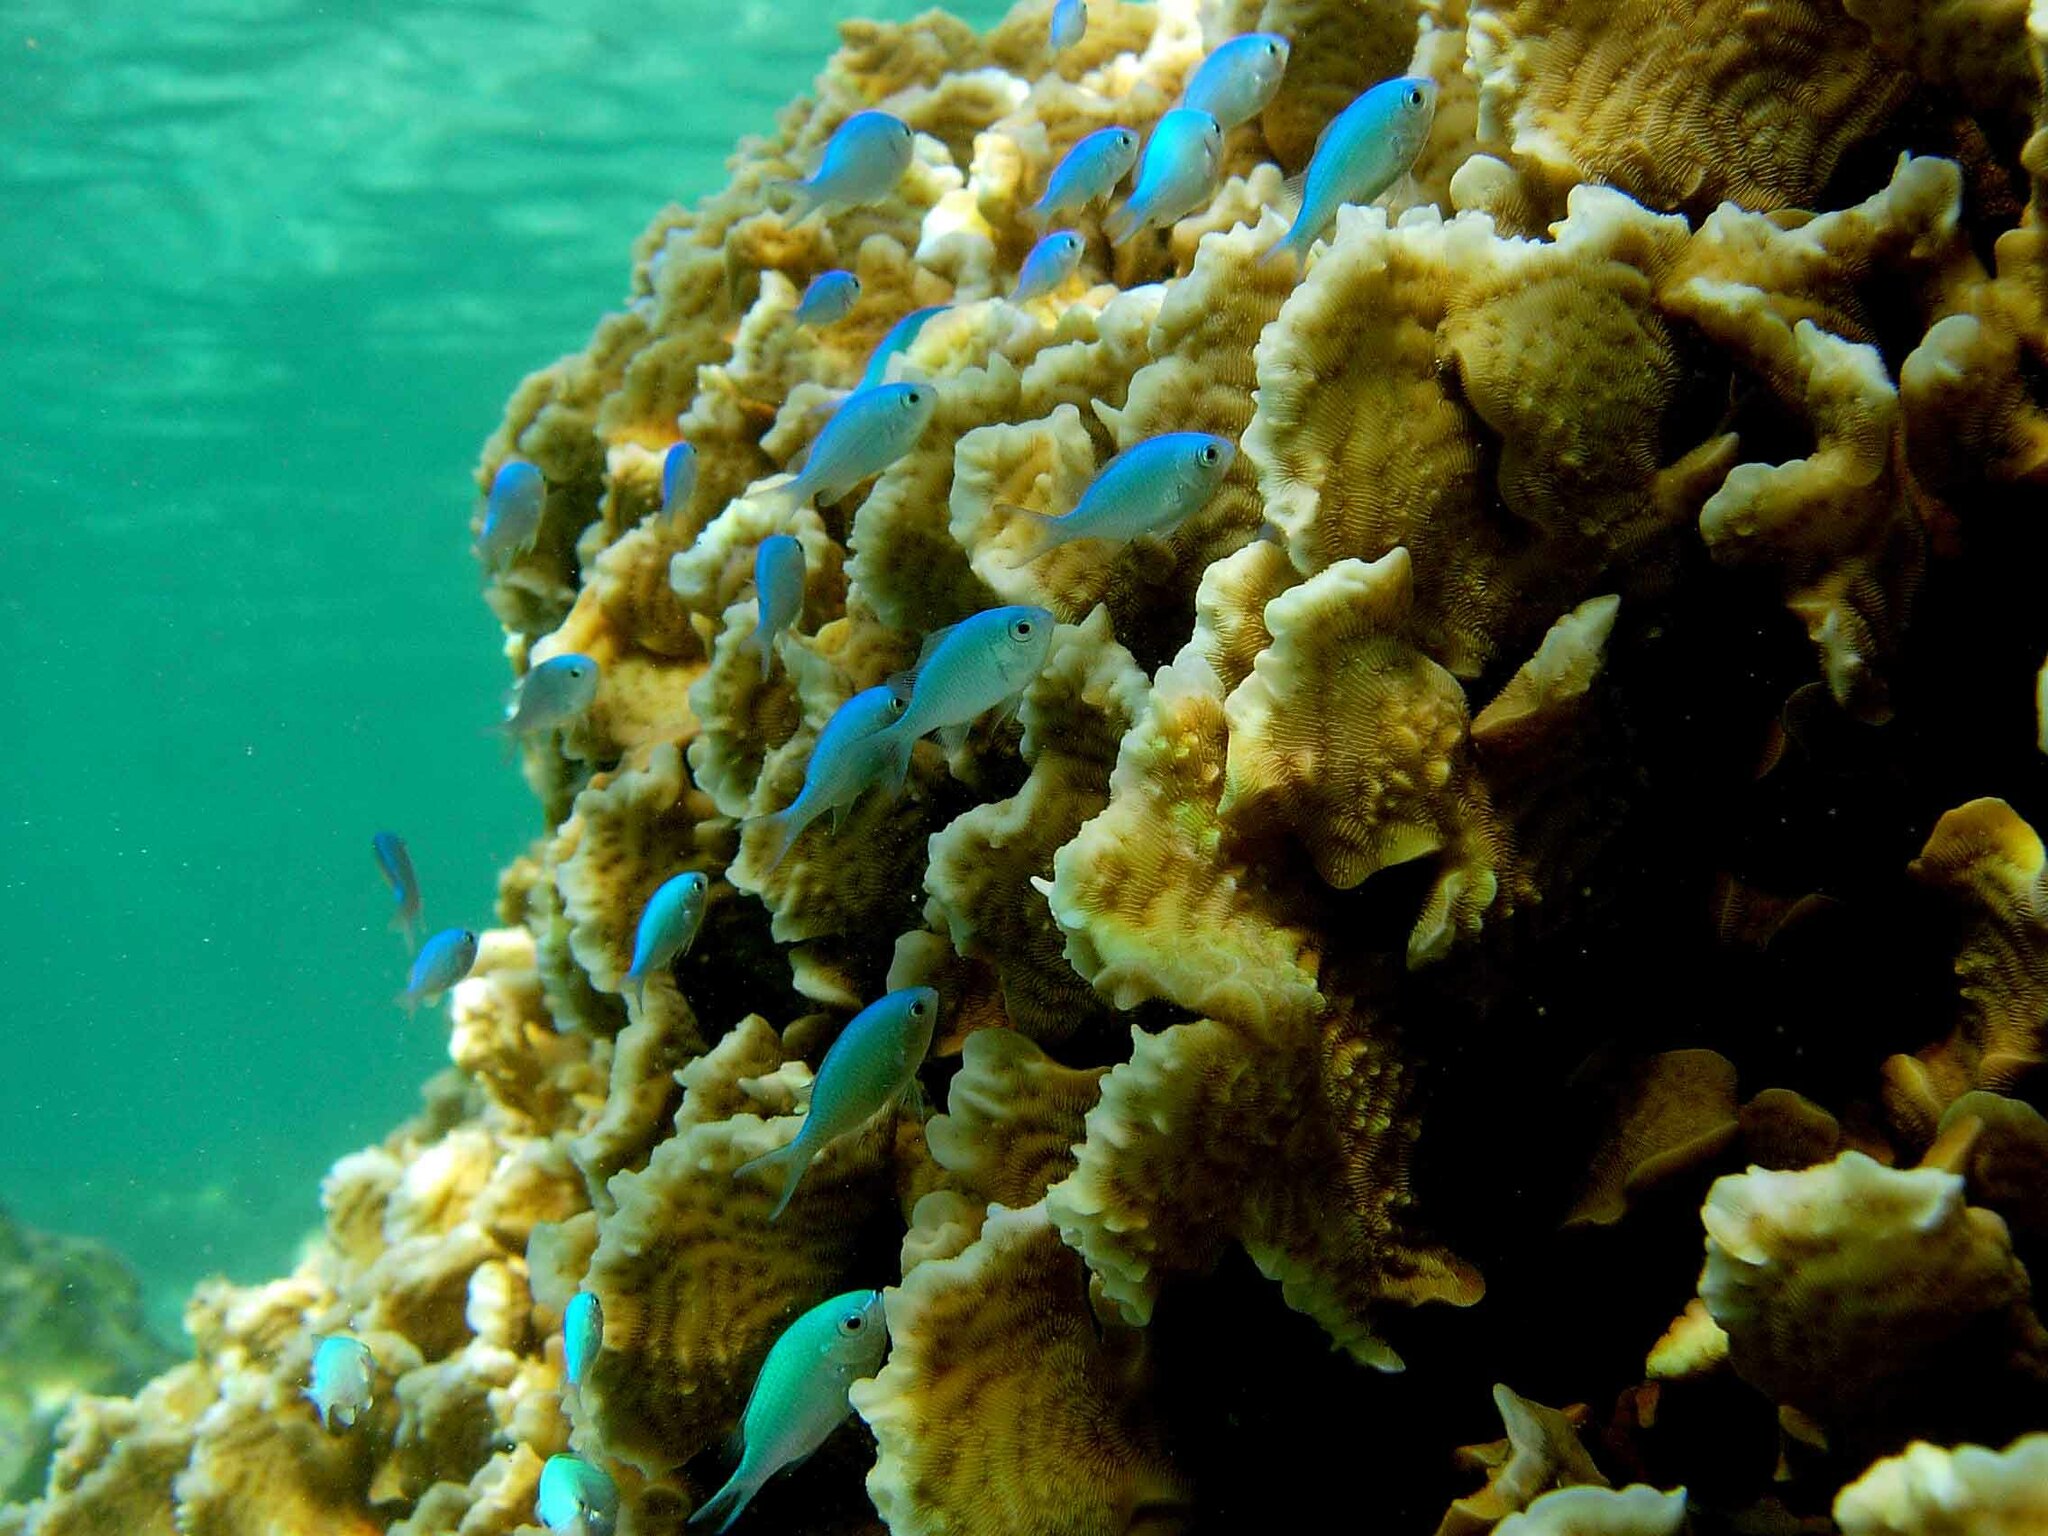
Chromis viridis (Blue-green Chromis)